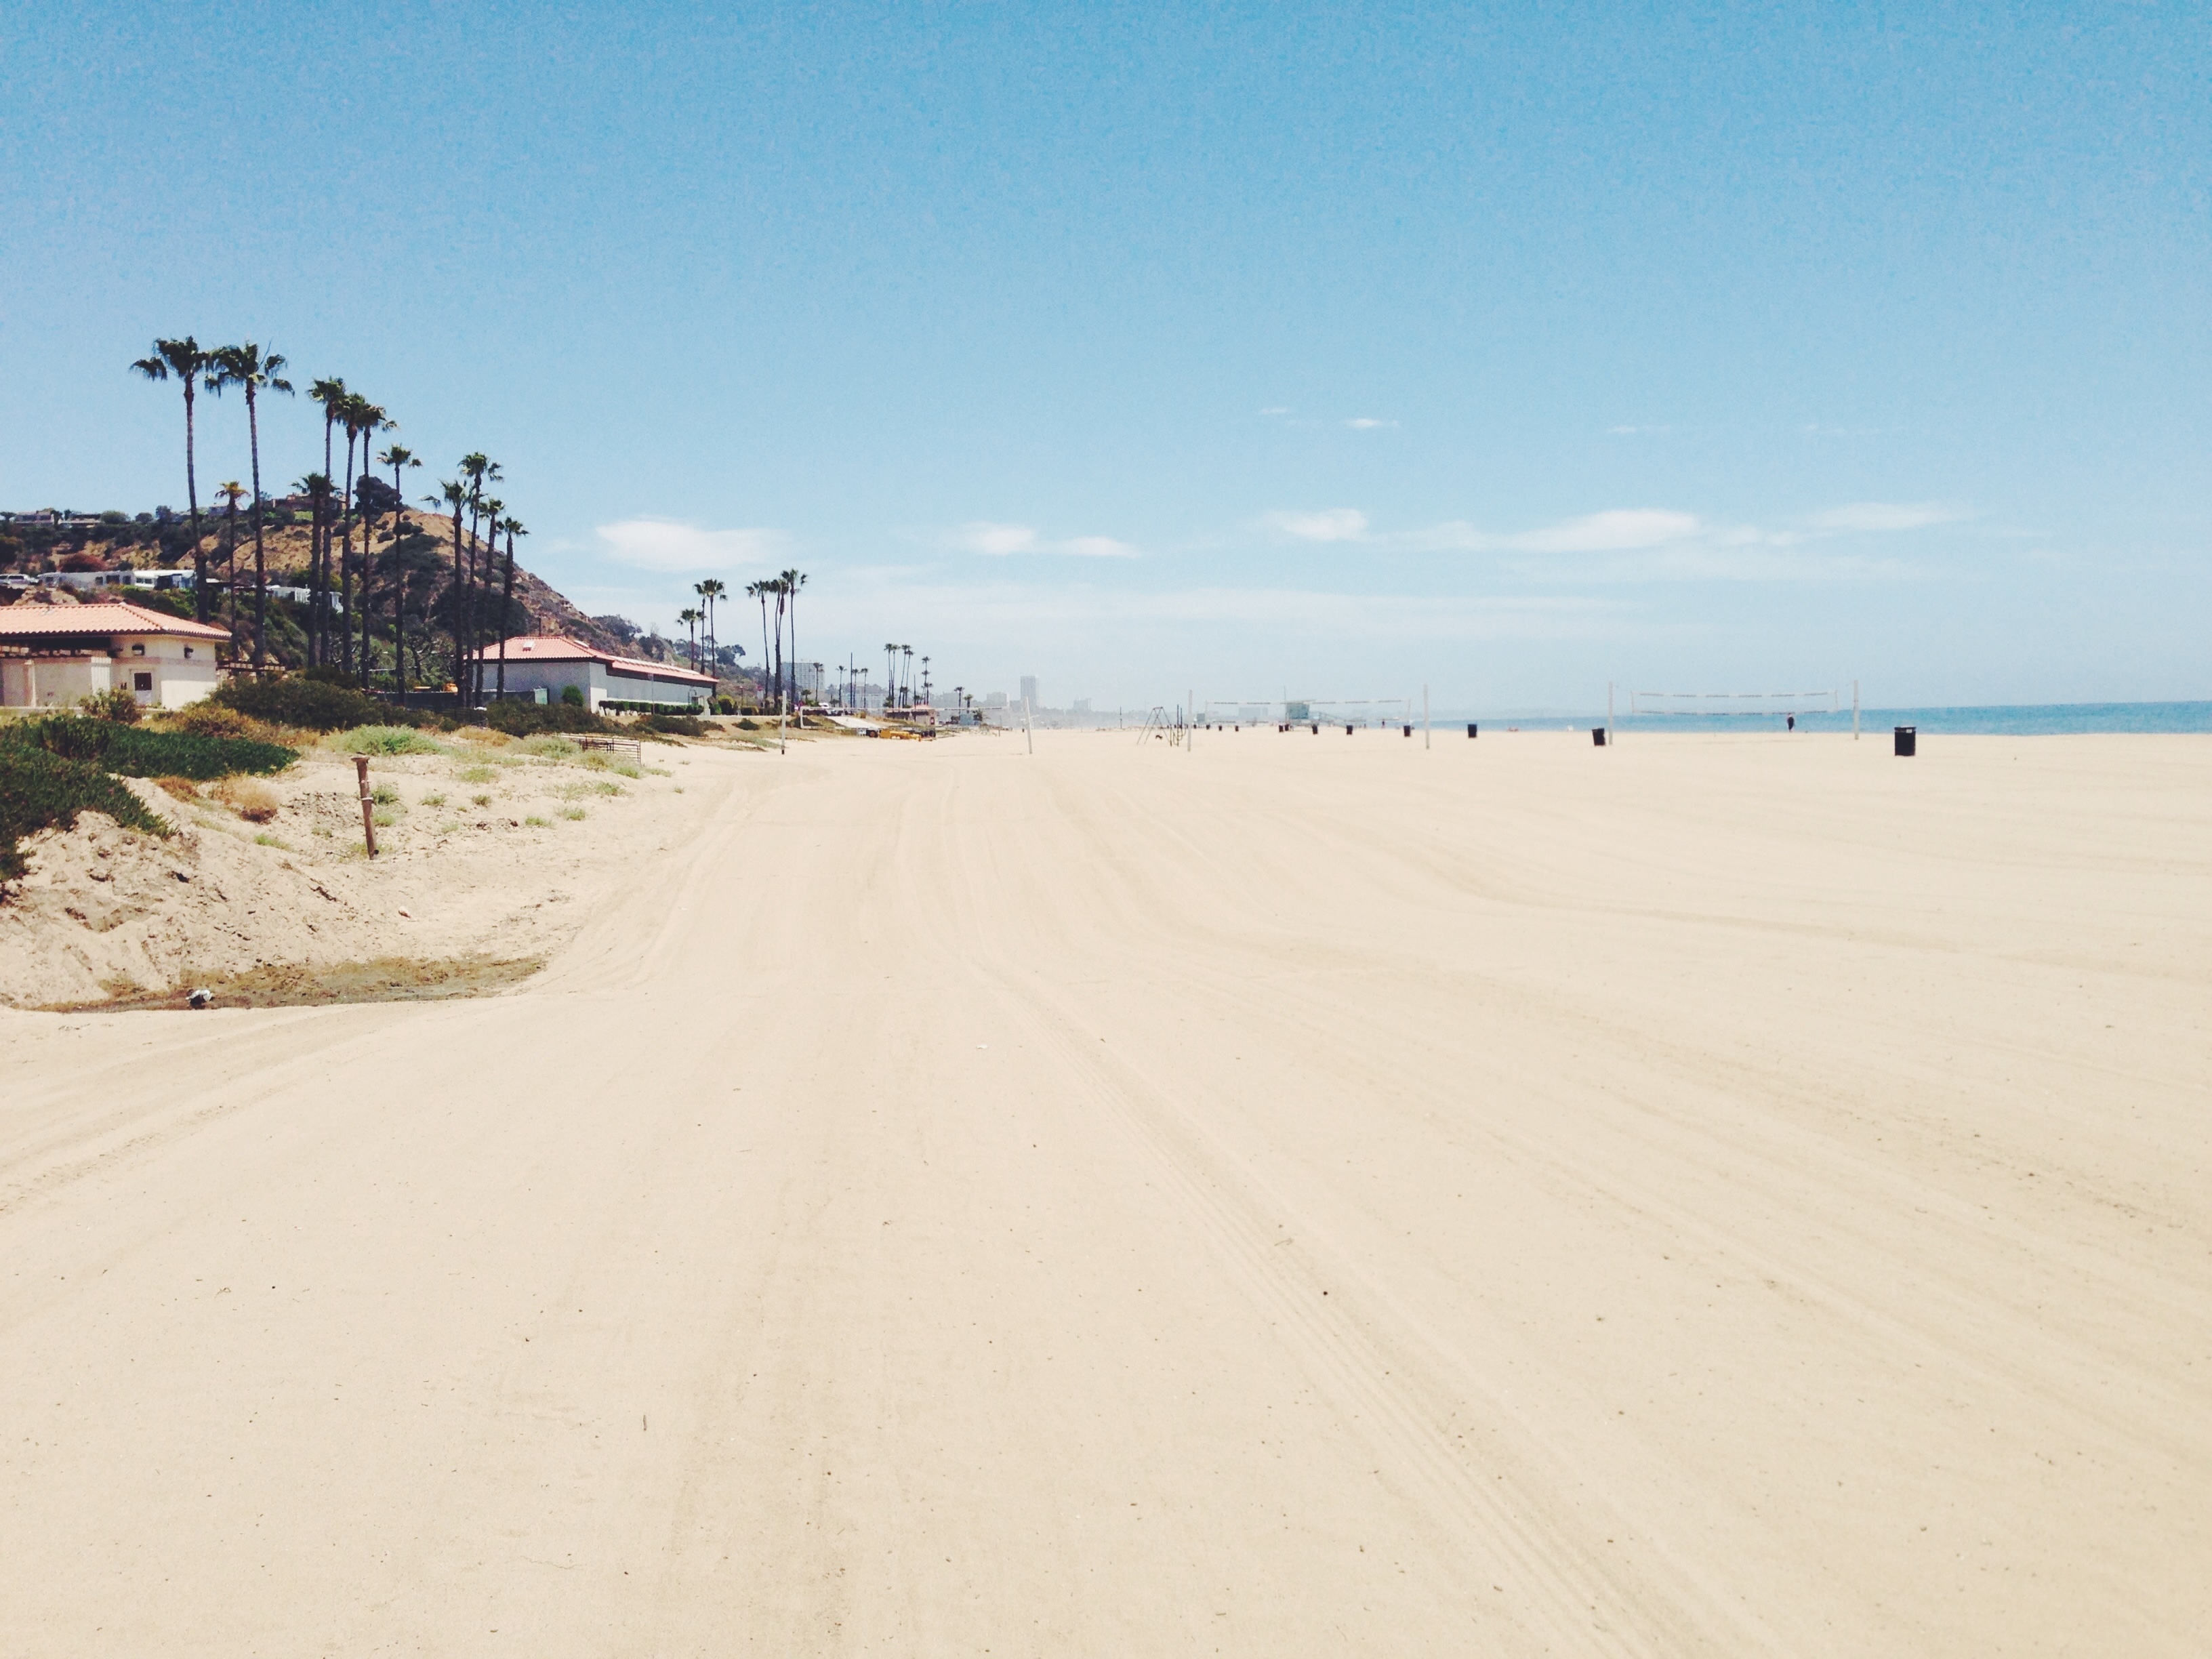
beach, sea, coast, sand, ocean, boardwalk, warm, palm tree, dune, shore, walkway, material, body of water, habitat, natural environment, aeolian landform